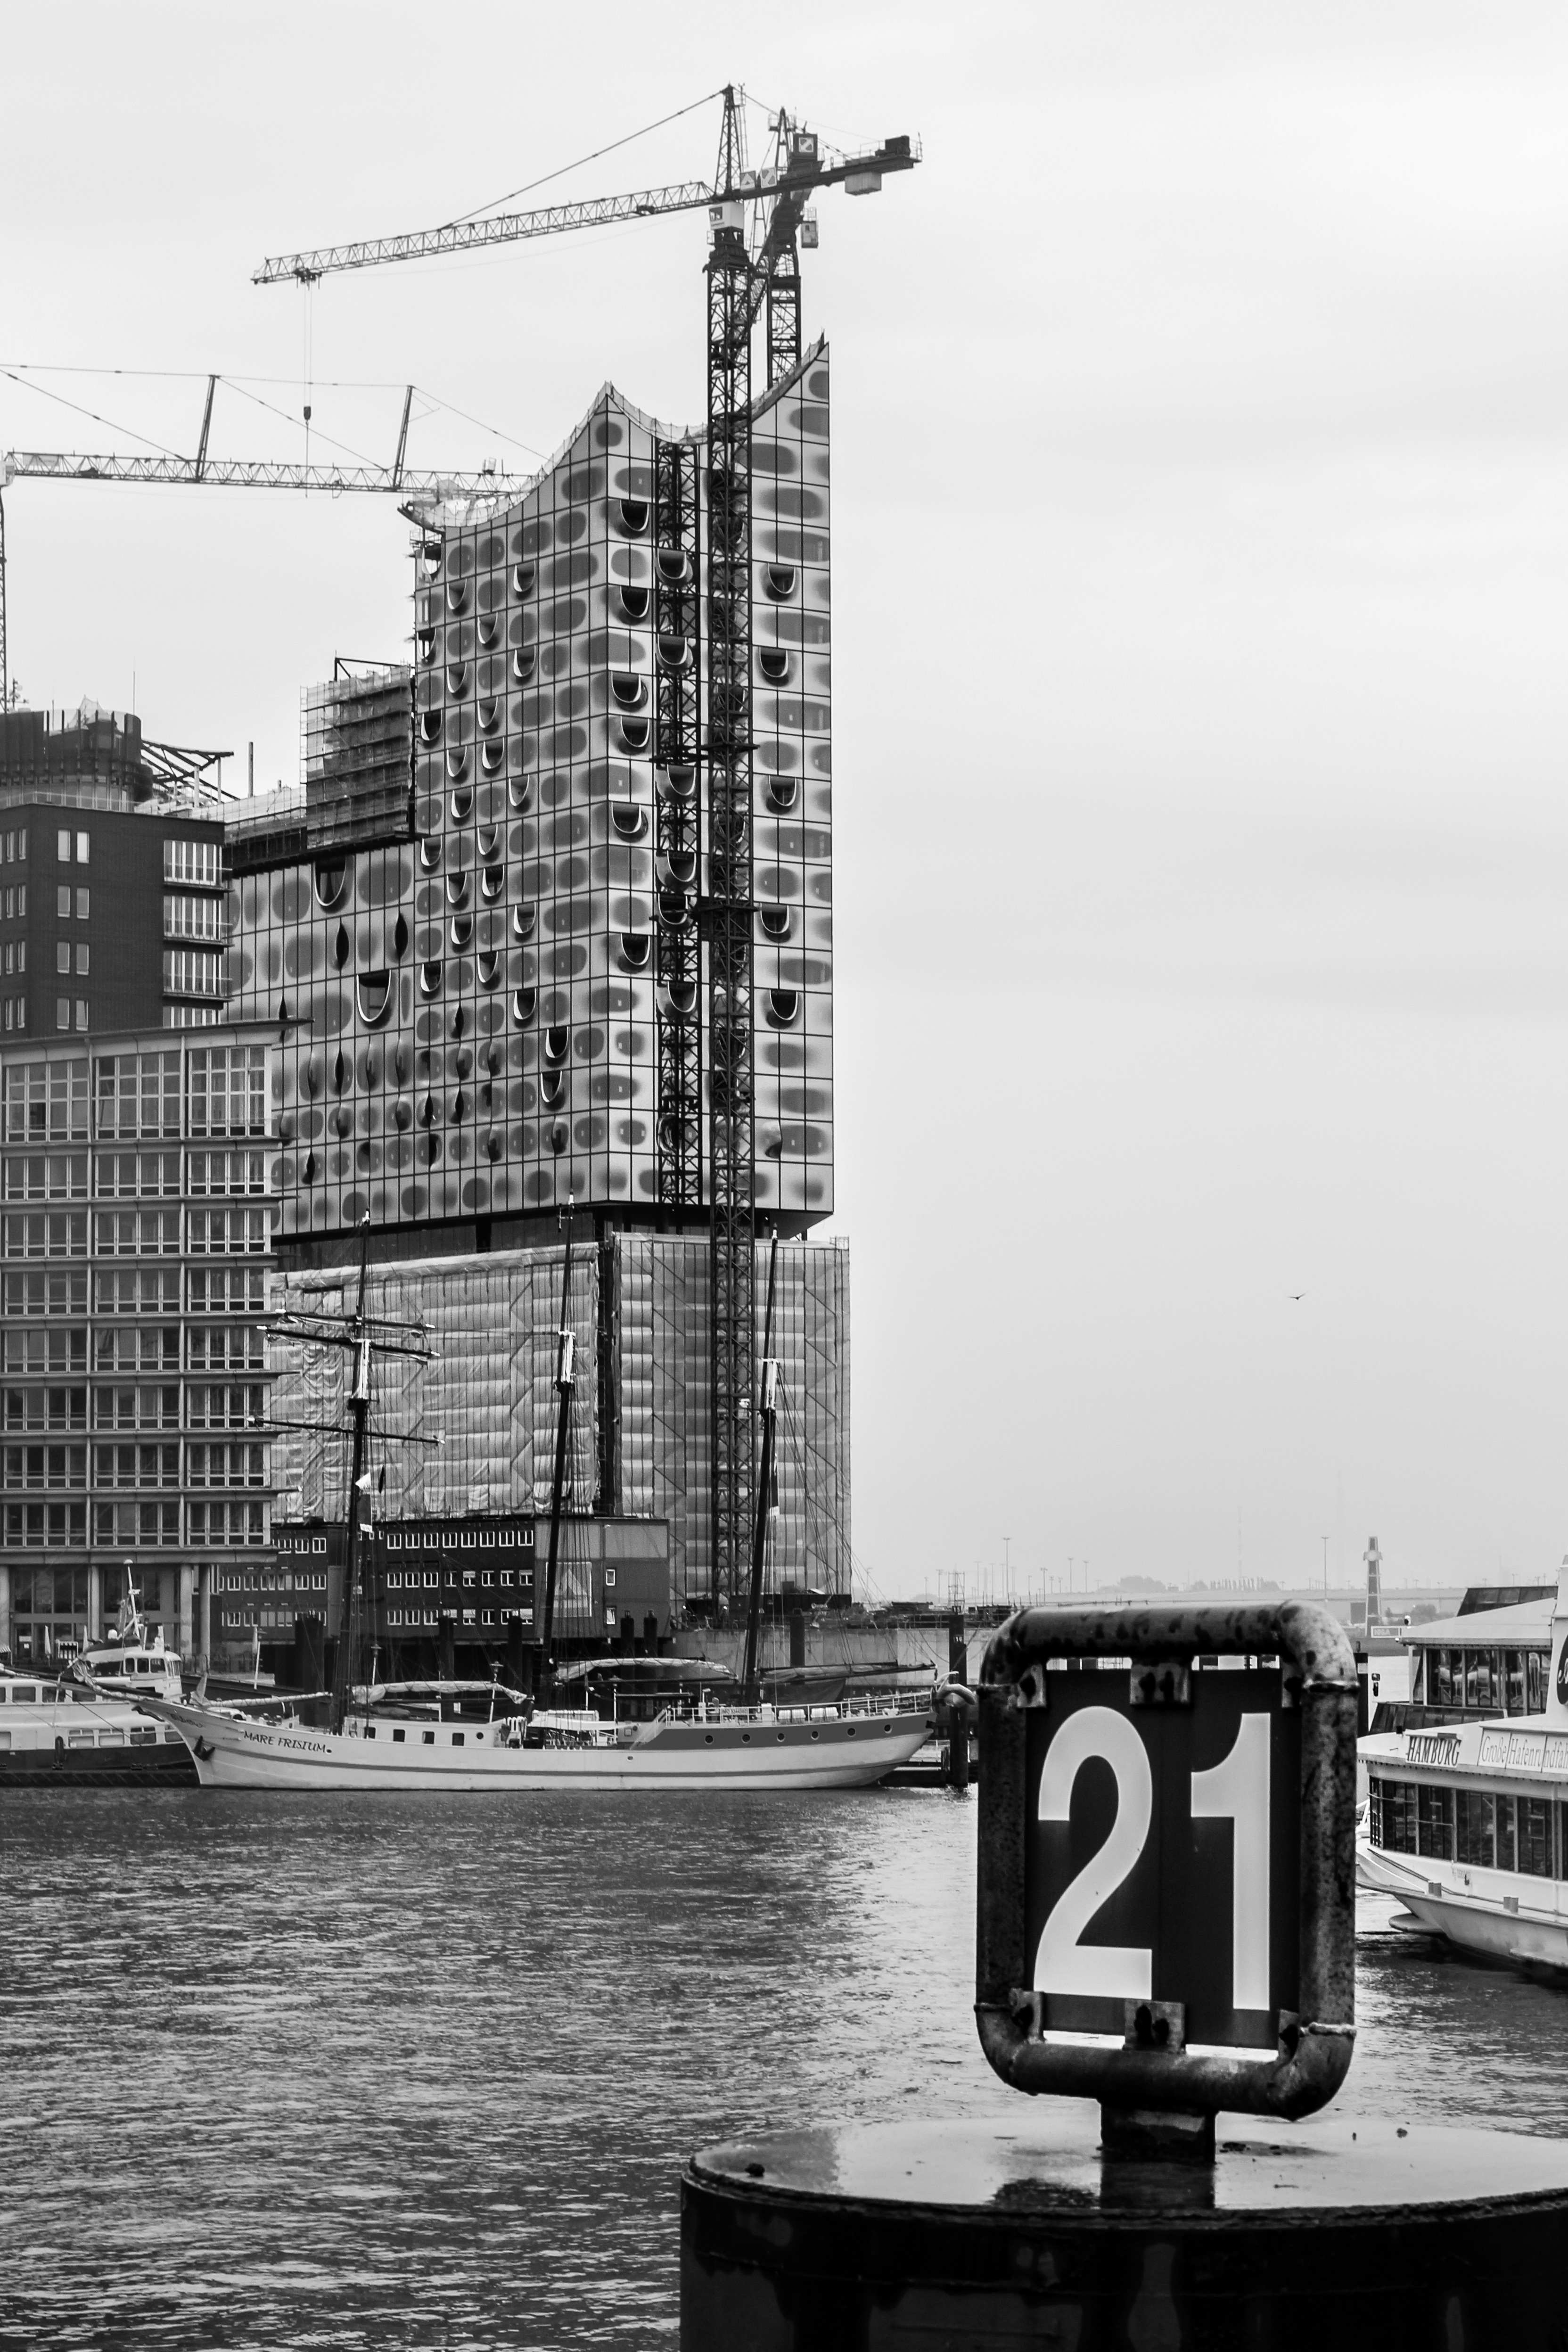
water, dock, black and white, skyline, number, city, skyscraper, river, cityscape, boot, vehicle, tower, opera, landmark, port, black, monochrome, tower block, crane, shape, hamburg, hanseatic city, elbe philharmonic hall, hamburg symphony, urban area, monochrome photography